Susan Roman

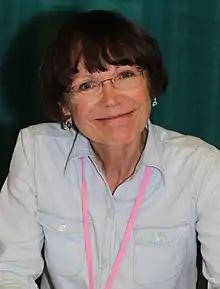
Roman in 2014

Susan Roman (born April 17) is a Canadian television and voice actress and voice director, best known for voice acting the role of Lita/Sailor Jupiter in the Canada DiC (and later Cloverway/CWi) dub of the anime "Sailor Moon". She is one of the few voice actors to remain throughout the entire run of the Sailor Moon series.